2020 Breeders' Cup

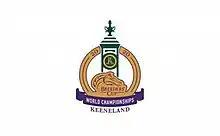
2020 Breeders' Cup logo

The 2020 Breeders' Cup World Championships was the 37th edition of the premier event of the North American thoroughbred horse racing year. The 14 races, all but one of which were Grade I, took place on November 6 and 7 at Keeneland racetrack in Lexington, Kentucky. The races were telecast by NBCSN on Friday and early Saturday, and by NBC later on Saturday.